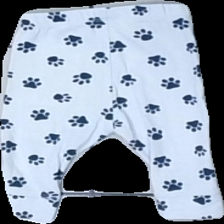
View: back
Type: Trousers
Category: Children
Brand: Name It
Colors: Blue
Material: 100% cotton
Pattern: Other
Cut: Regular
Size: 56
Season: All
Price range: 50-100
Recommended usage: Reuse
Description: blå byxor med djur fotspår över hela